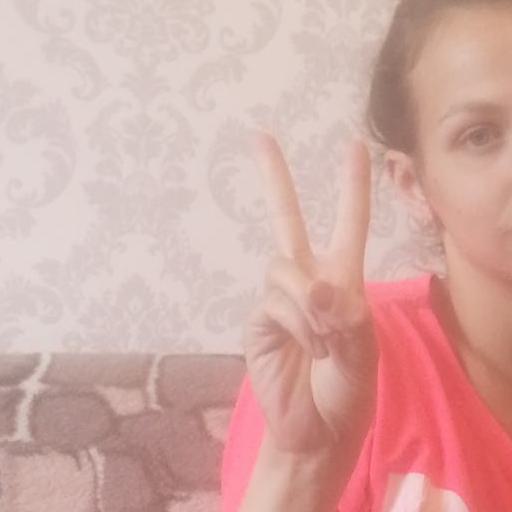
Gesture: peace